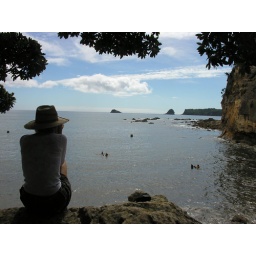
A small bay in Cathdral Cove Nature reserve showing people snorkelling in the clear blue waters